Ulrich Peltzer

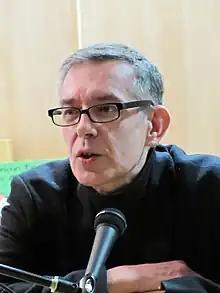
Peltzer in Frankfurt am Main 2010

Peltzer was born in Krefeld. Starting in 1975, he studied philosophy and social psychology in Berlin. He graduated as a psychologist in 1982. Since then he has been working as a full-time author.